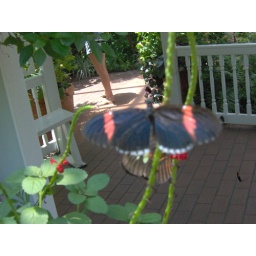
This is from the butterfly house in Key West